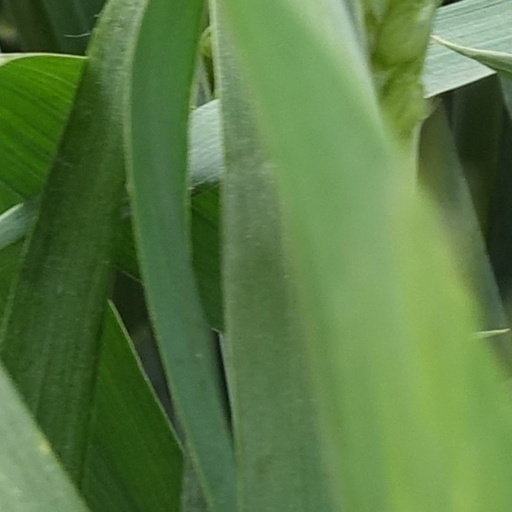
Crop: wheat